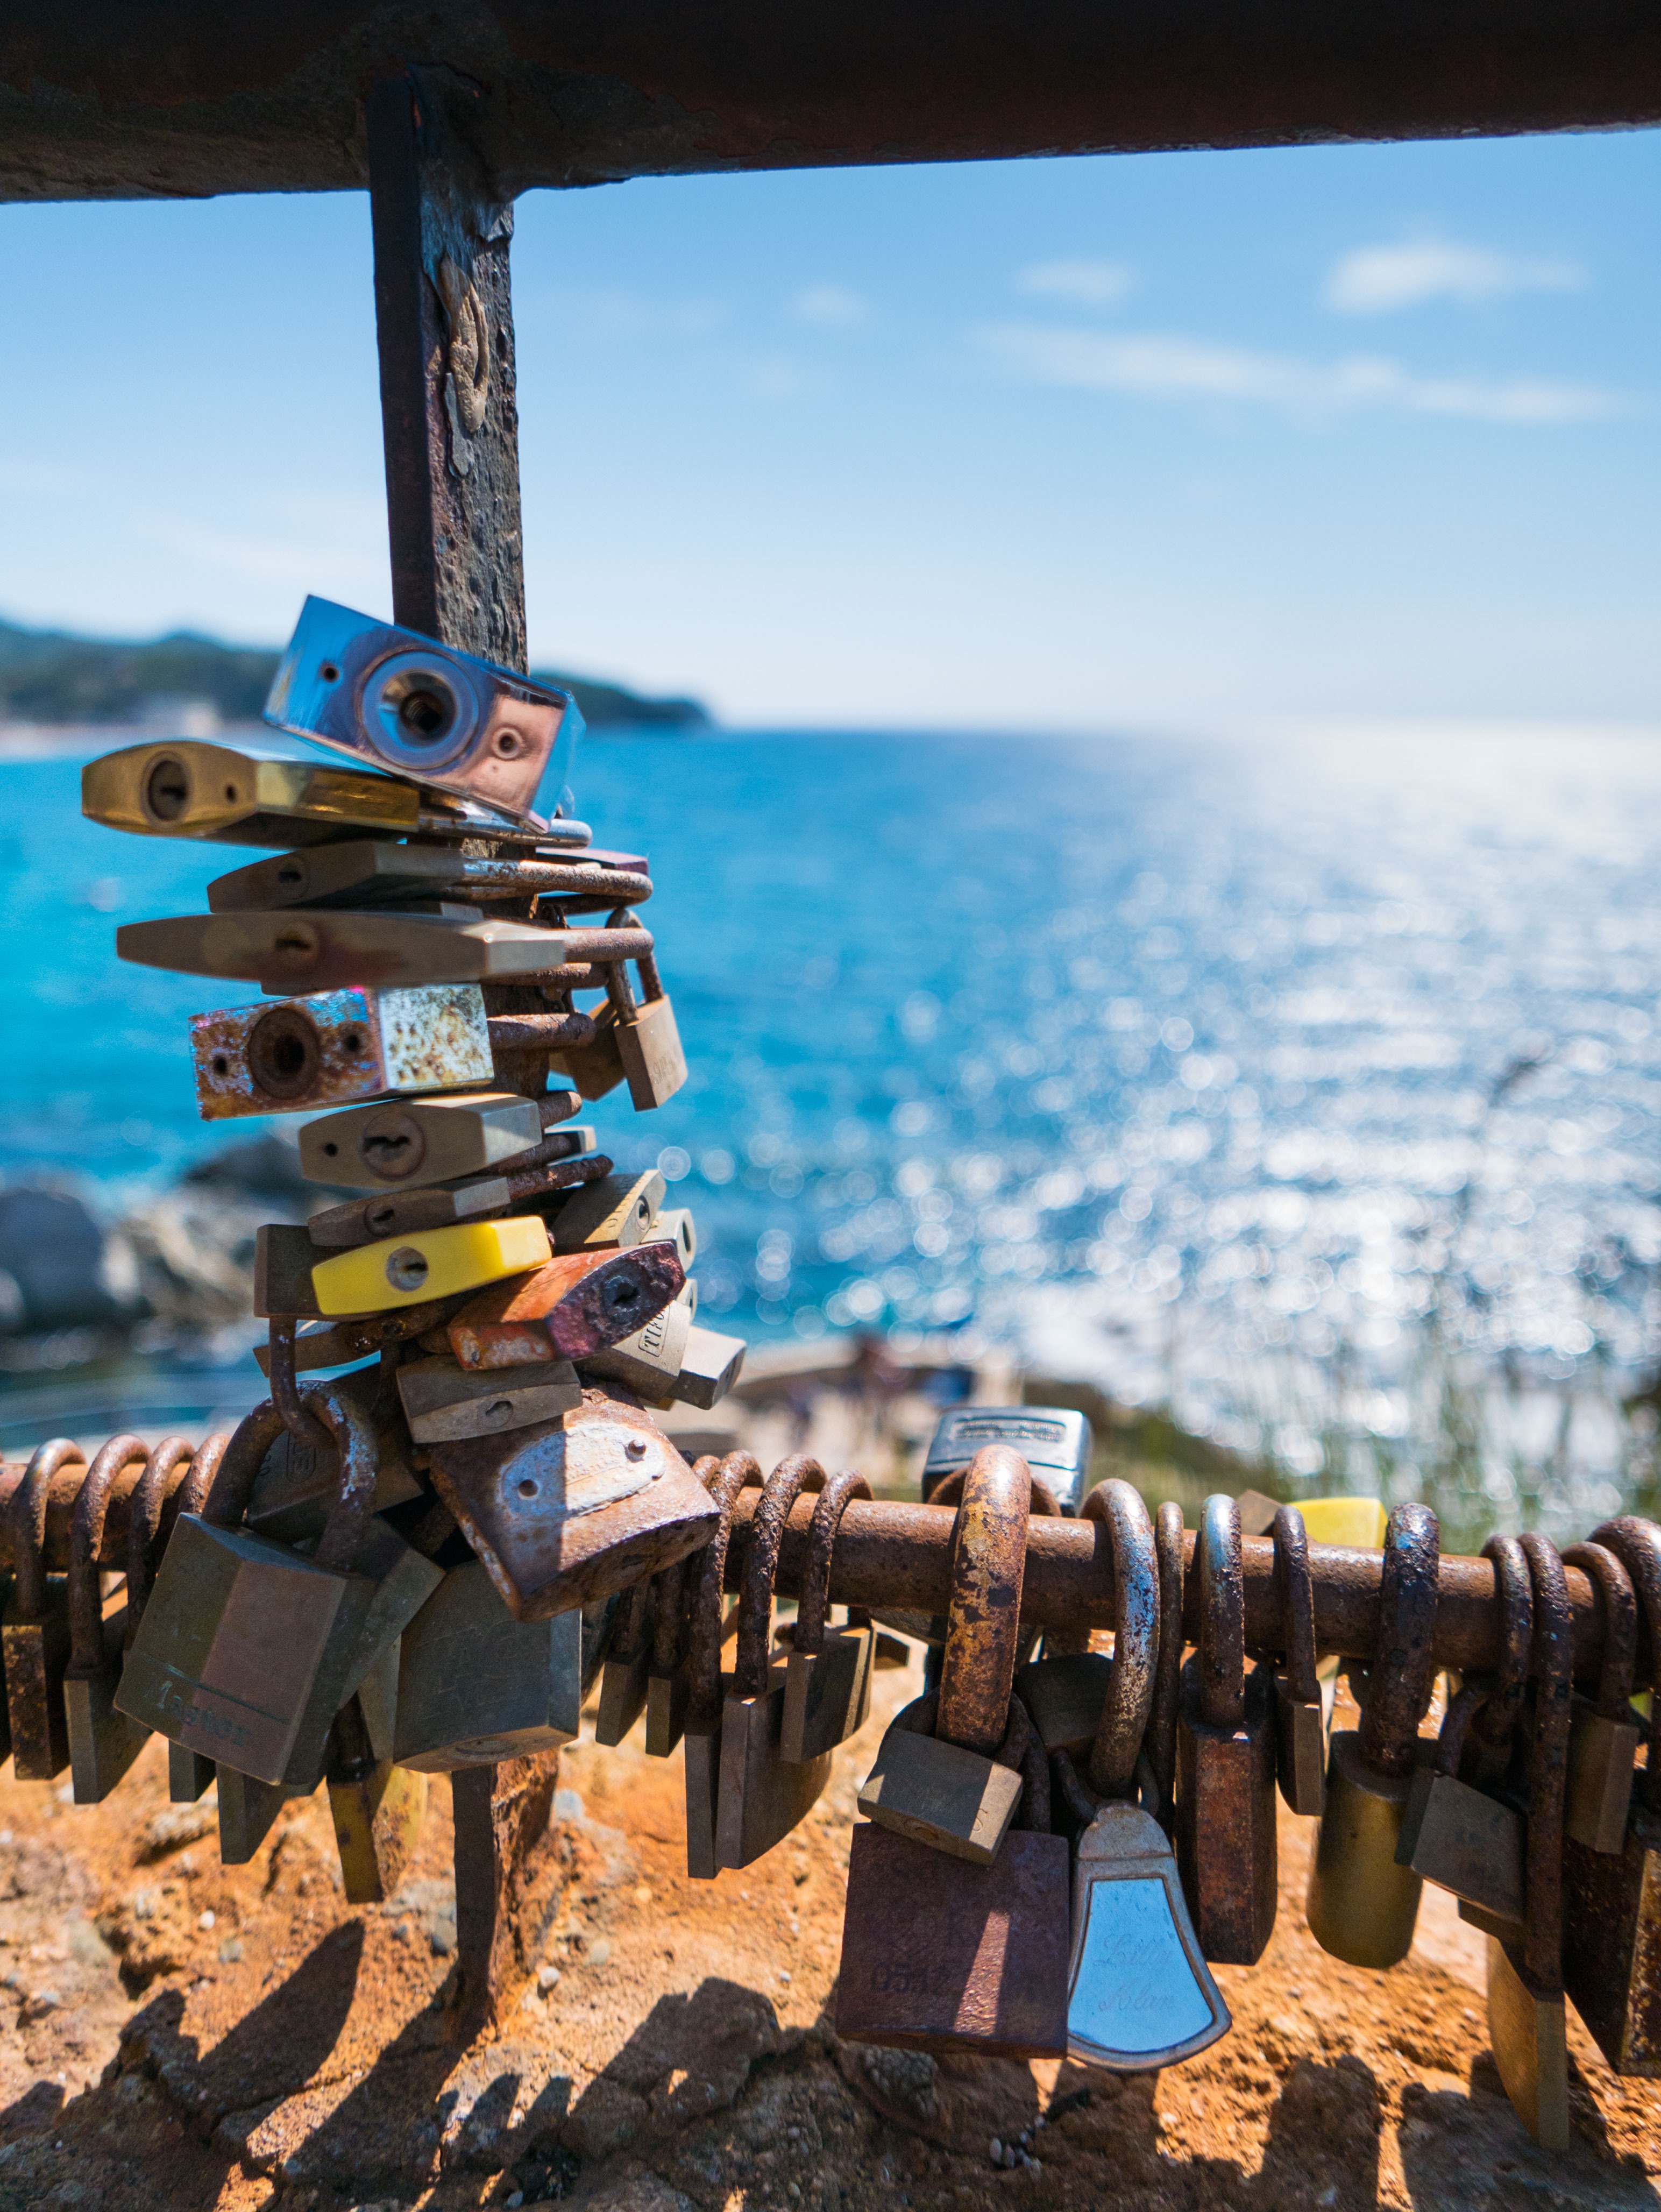
screenshot